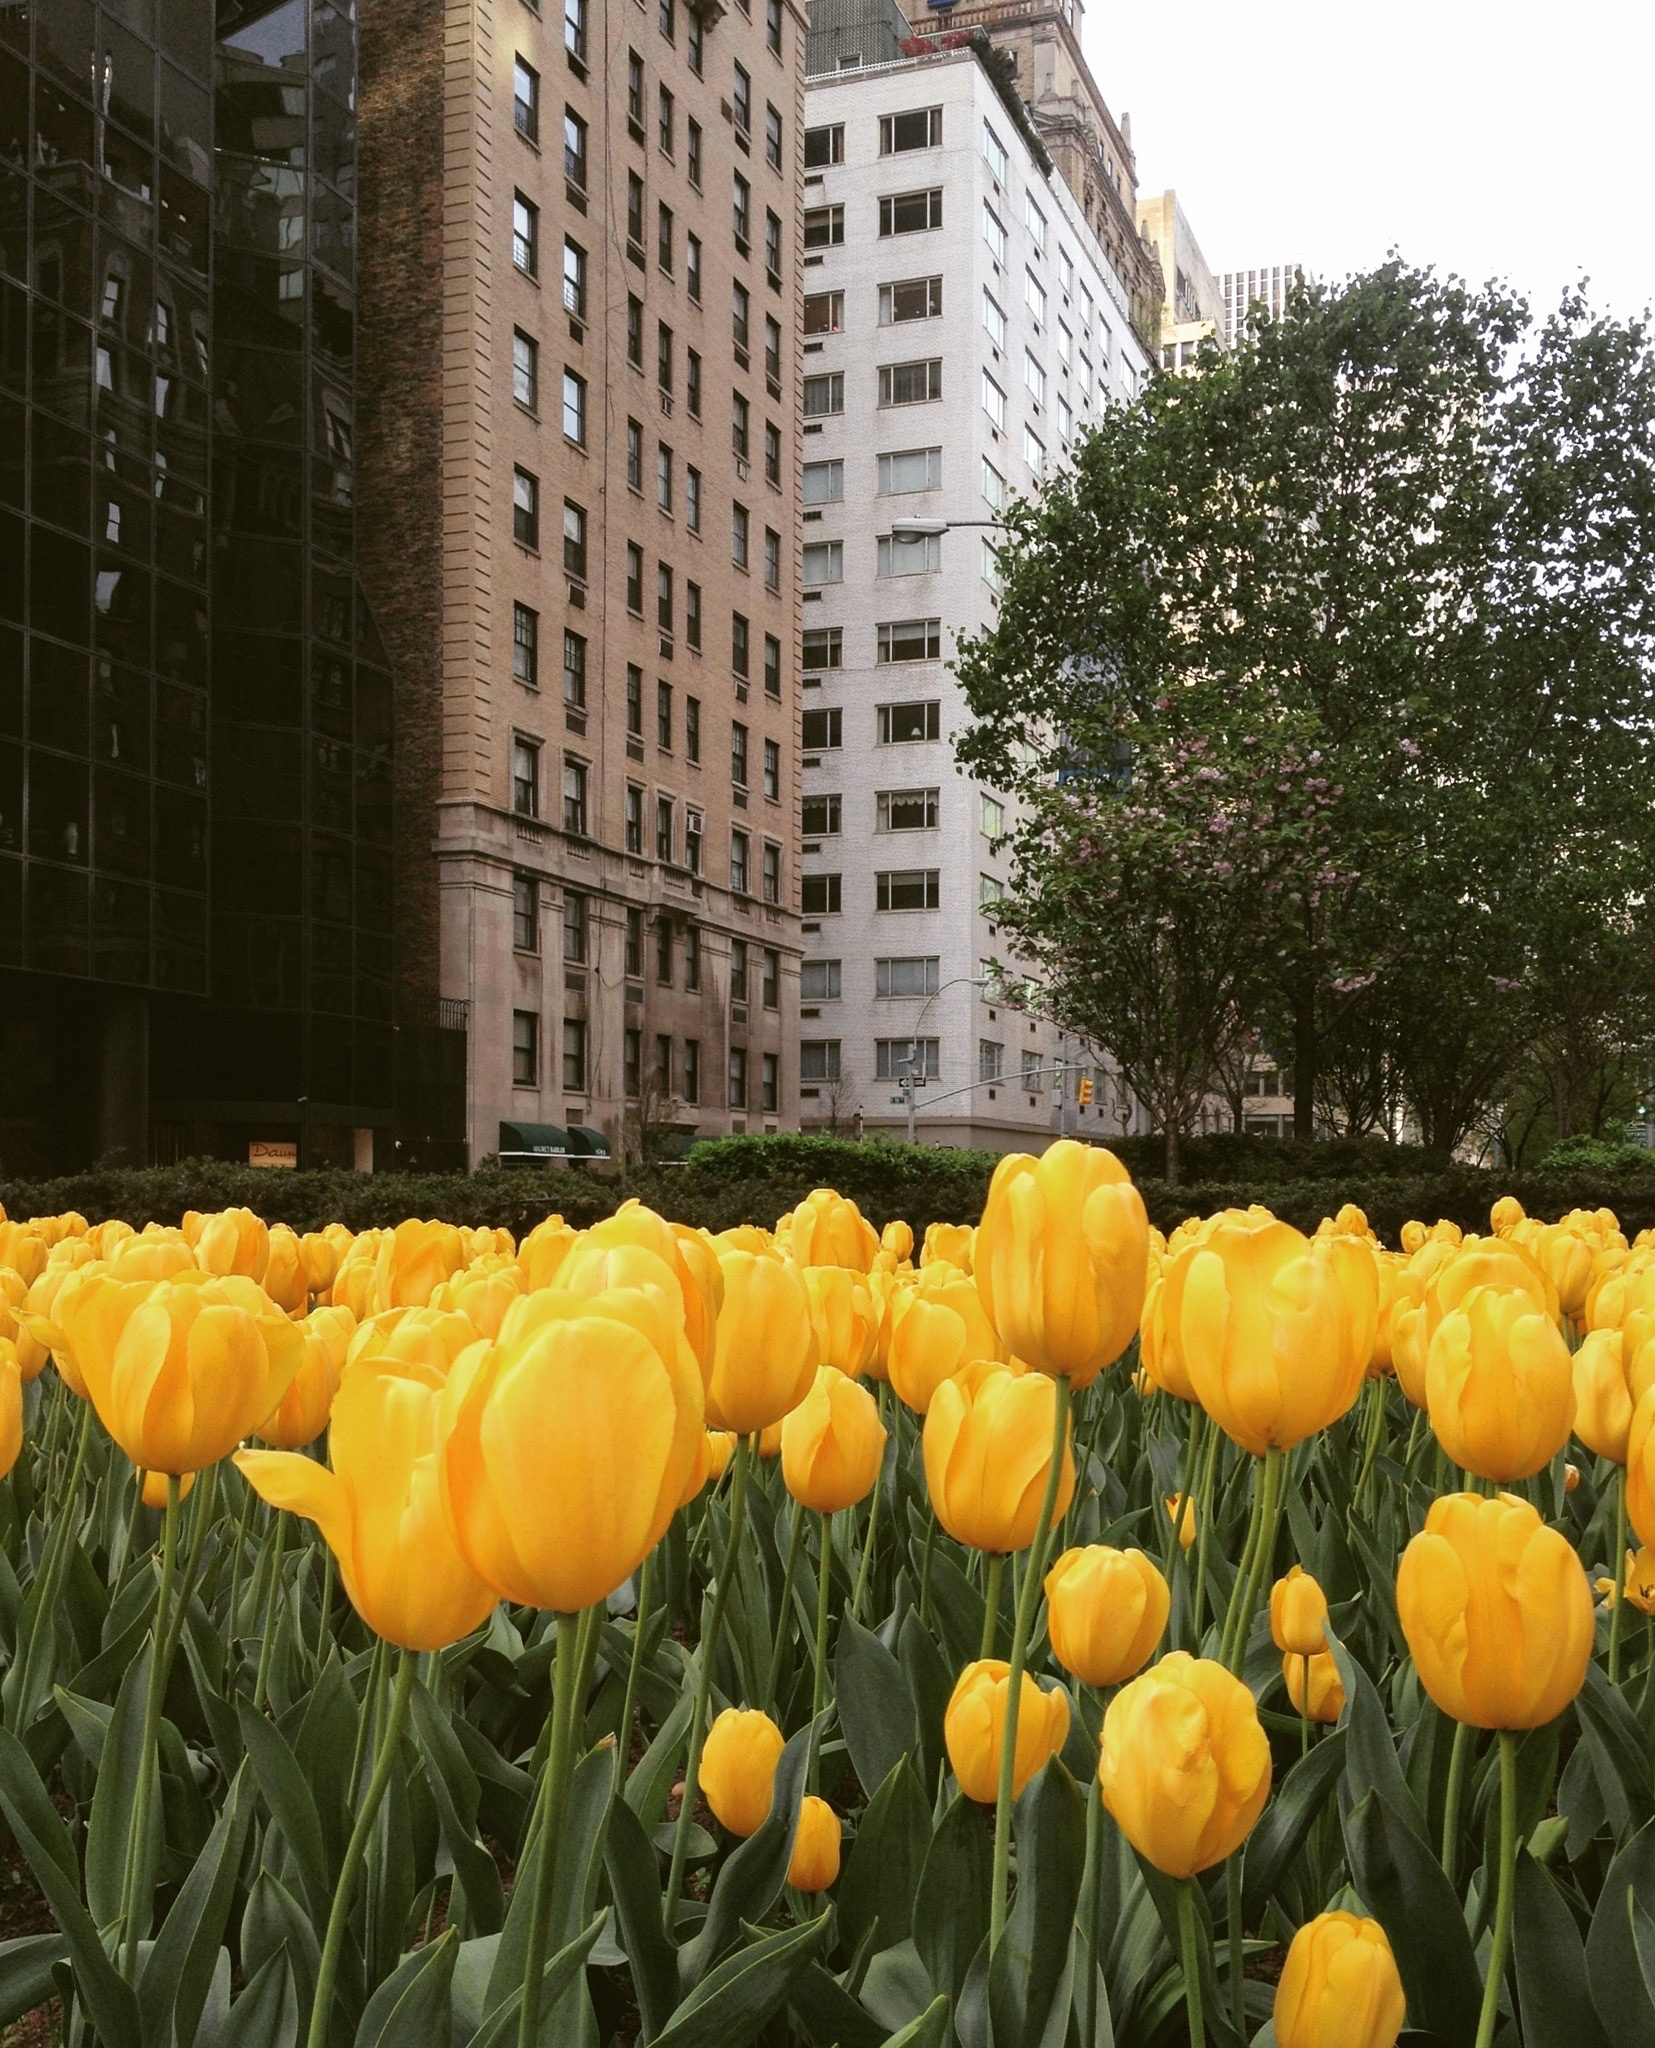
plant, flower, tulip, flowering plant, land plant